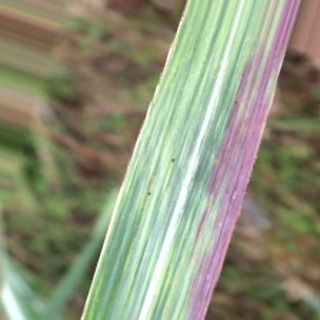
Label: sugarcane_bacterial_blight